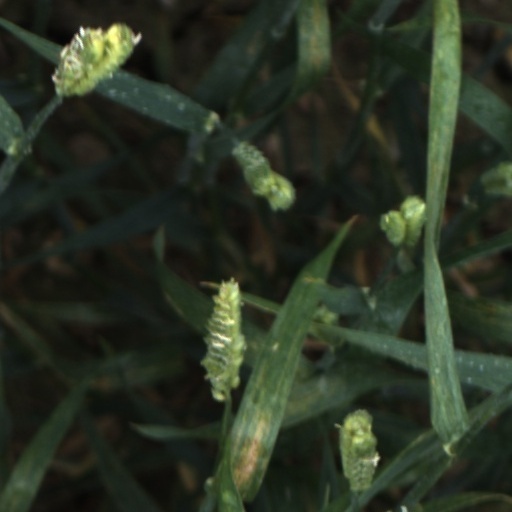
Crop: wheat